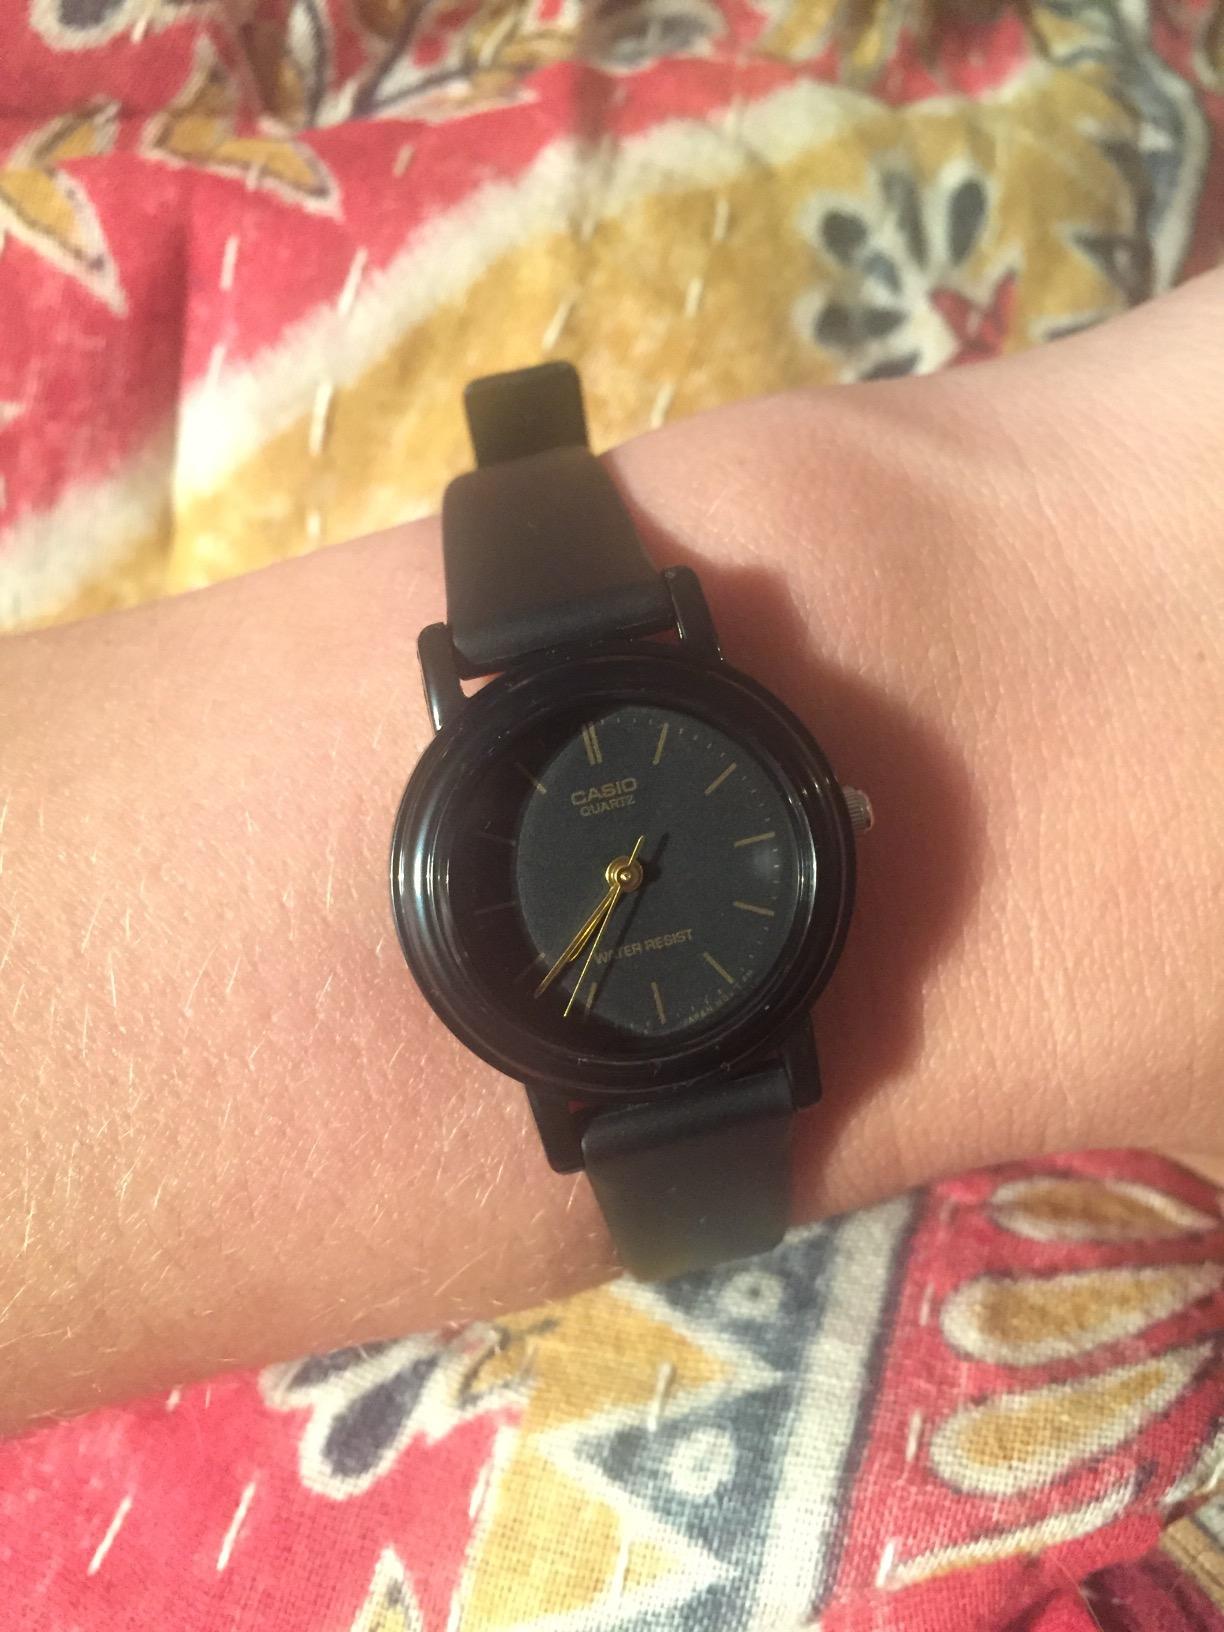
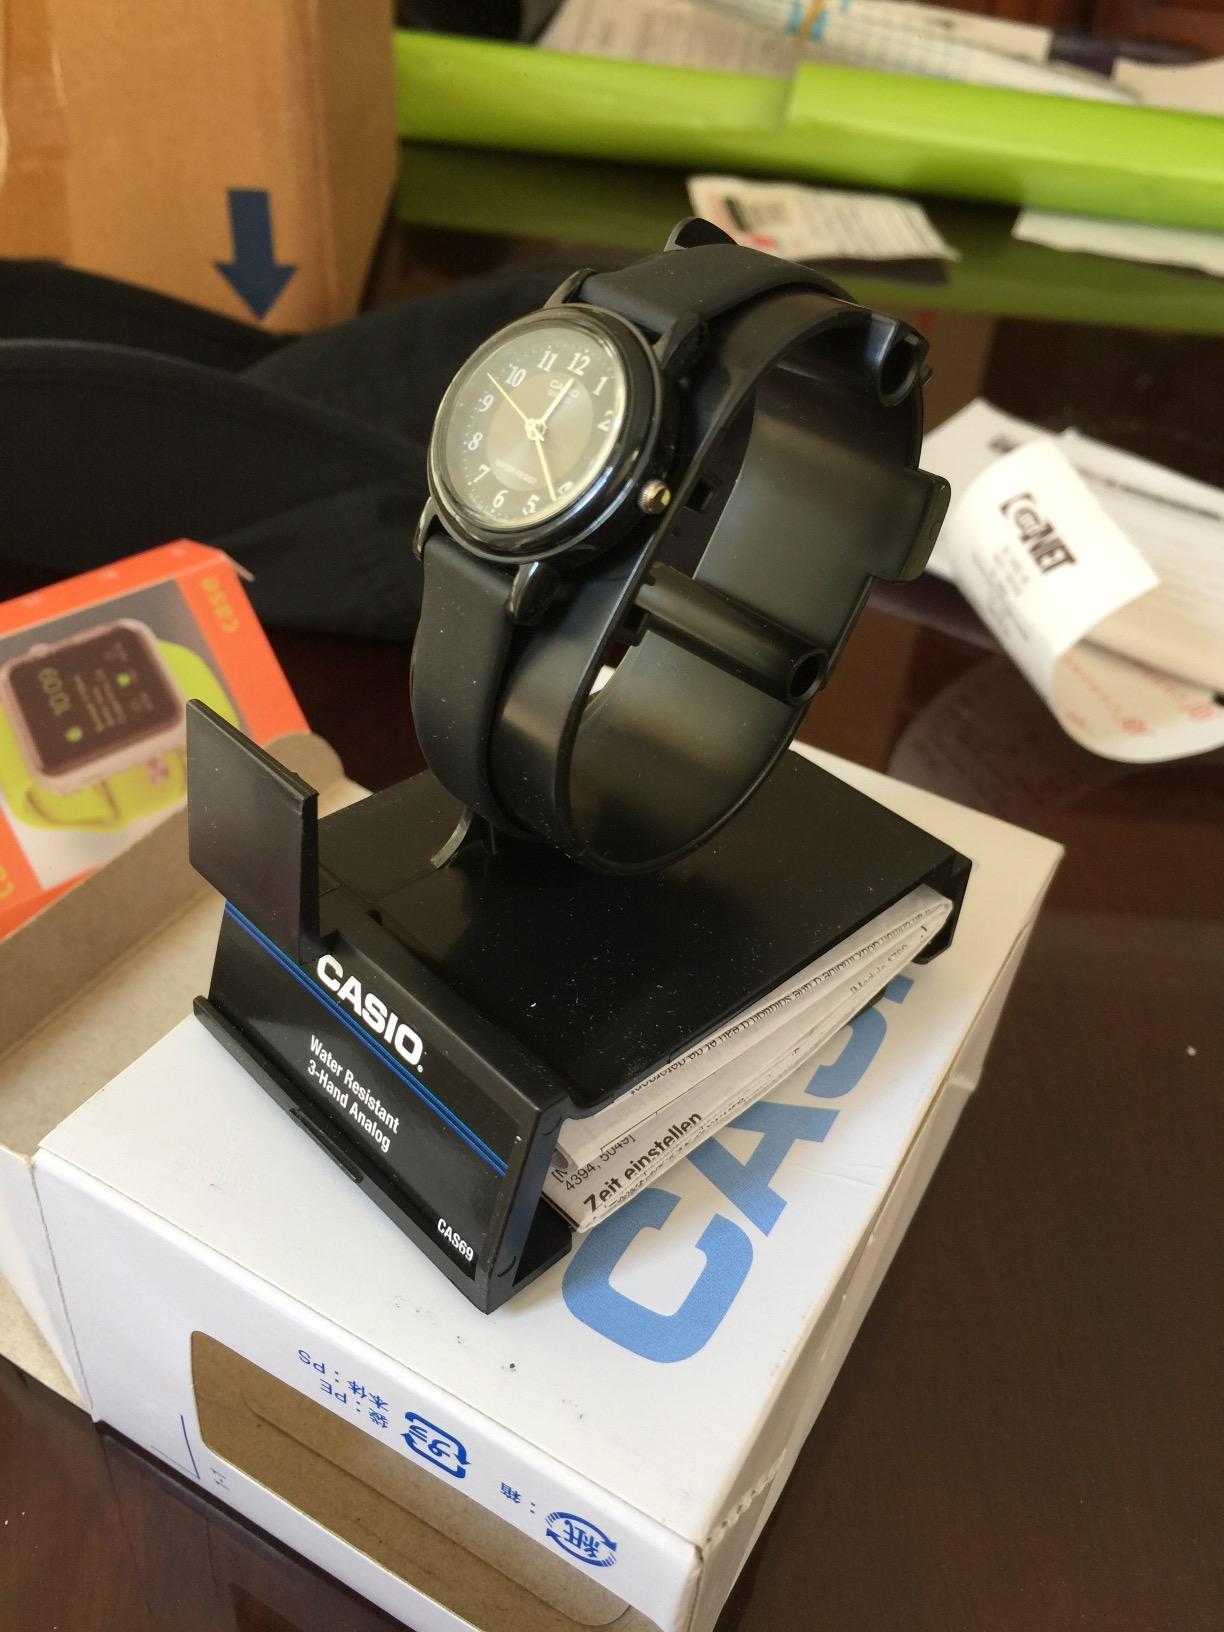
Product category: accessories_watch
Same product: no